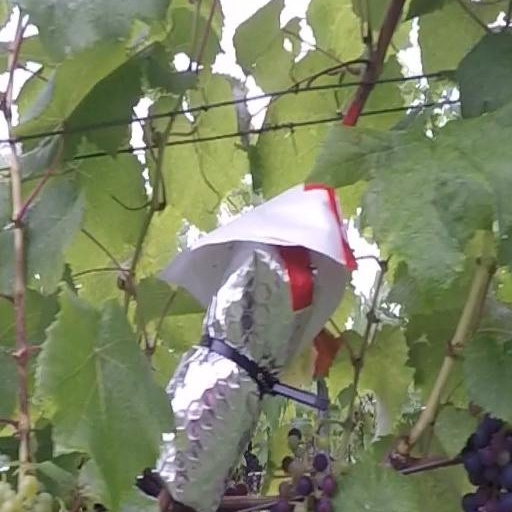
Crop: grape